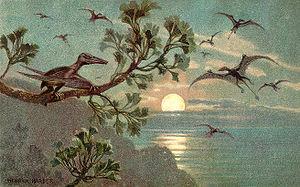
Le ptérodactyle est un genre éteint de ptérosaures ayant vécu au Jurassique supérieur en Europe, il y a environ 150 Ma.